Matt Bowen

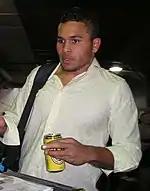
Bowen in 2008

Bowen started the 2008 NRL season slowly, missing Rounds 4 and 5 due to a left knee injury. He returned in Round 6 against the Warriors and scored three tries. However, three weeks later, Bowen injured his knee again and underwent surgery that ruled him out of action for the rest of the season. Without him, North Queensland finished 15th on the NRL ladder.